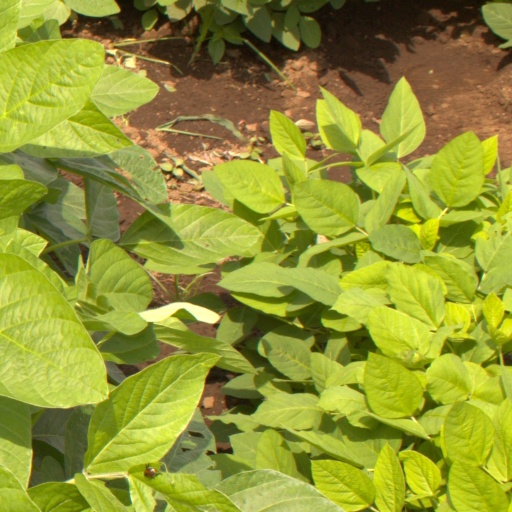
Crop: soybean